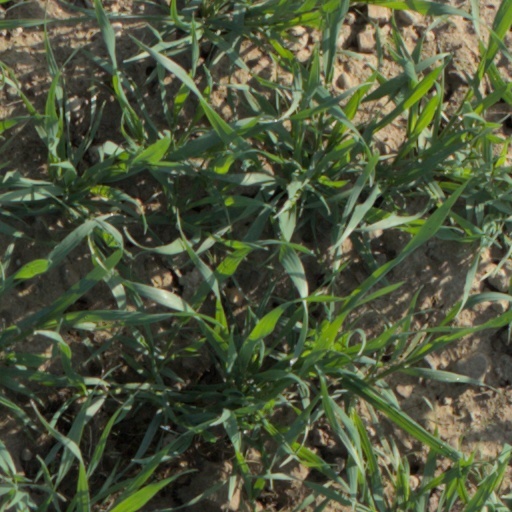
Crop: wheat